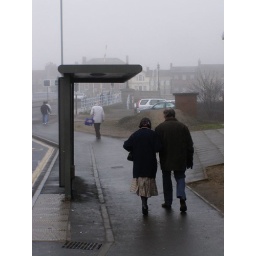
Old people walking underneath a bus shelter. &lt;b&gt;Bridge Road, Great Yarmouth&lt;/b&gt;